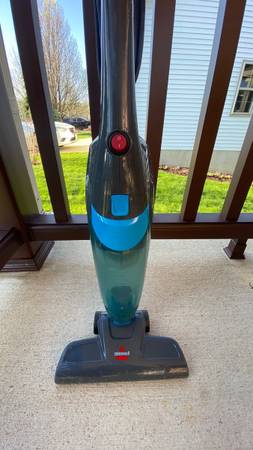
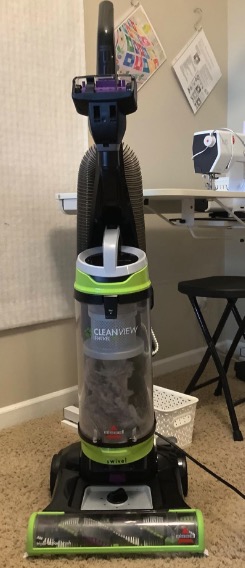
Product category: items_vacuum
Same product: no